John Storey Barwick

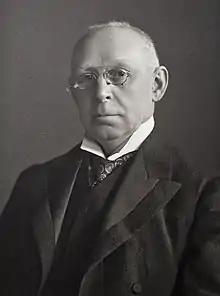
Sir John Storey Barwick

John Storey Barwick, 1st Baronet of Ashbrooke Grange, J.P., (1840–1915), was an English industrialist involved within quarries, coal-mining, shipping and shipbuilding concerns. He was founder of Easington Colliery in 1899 then known as The Easington Coal Company Limited a privately owned company of which he was chairman. Barwick was made first baronet of Ashbrooke Grange in 1912.